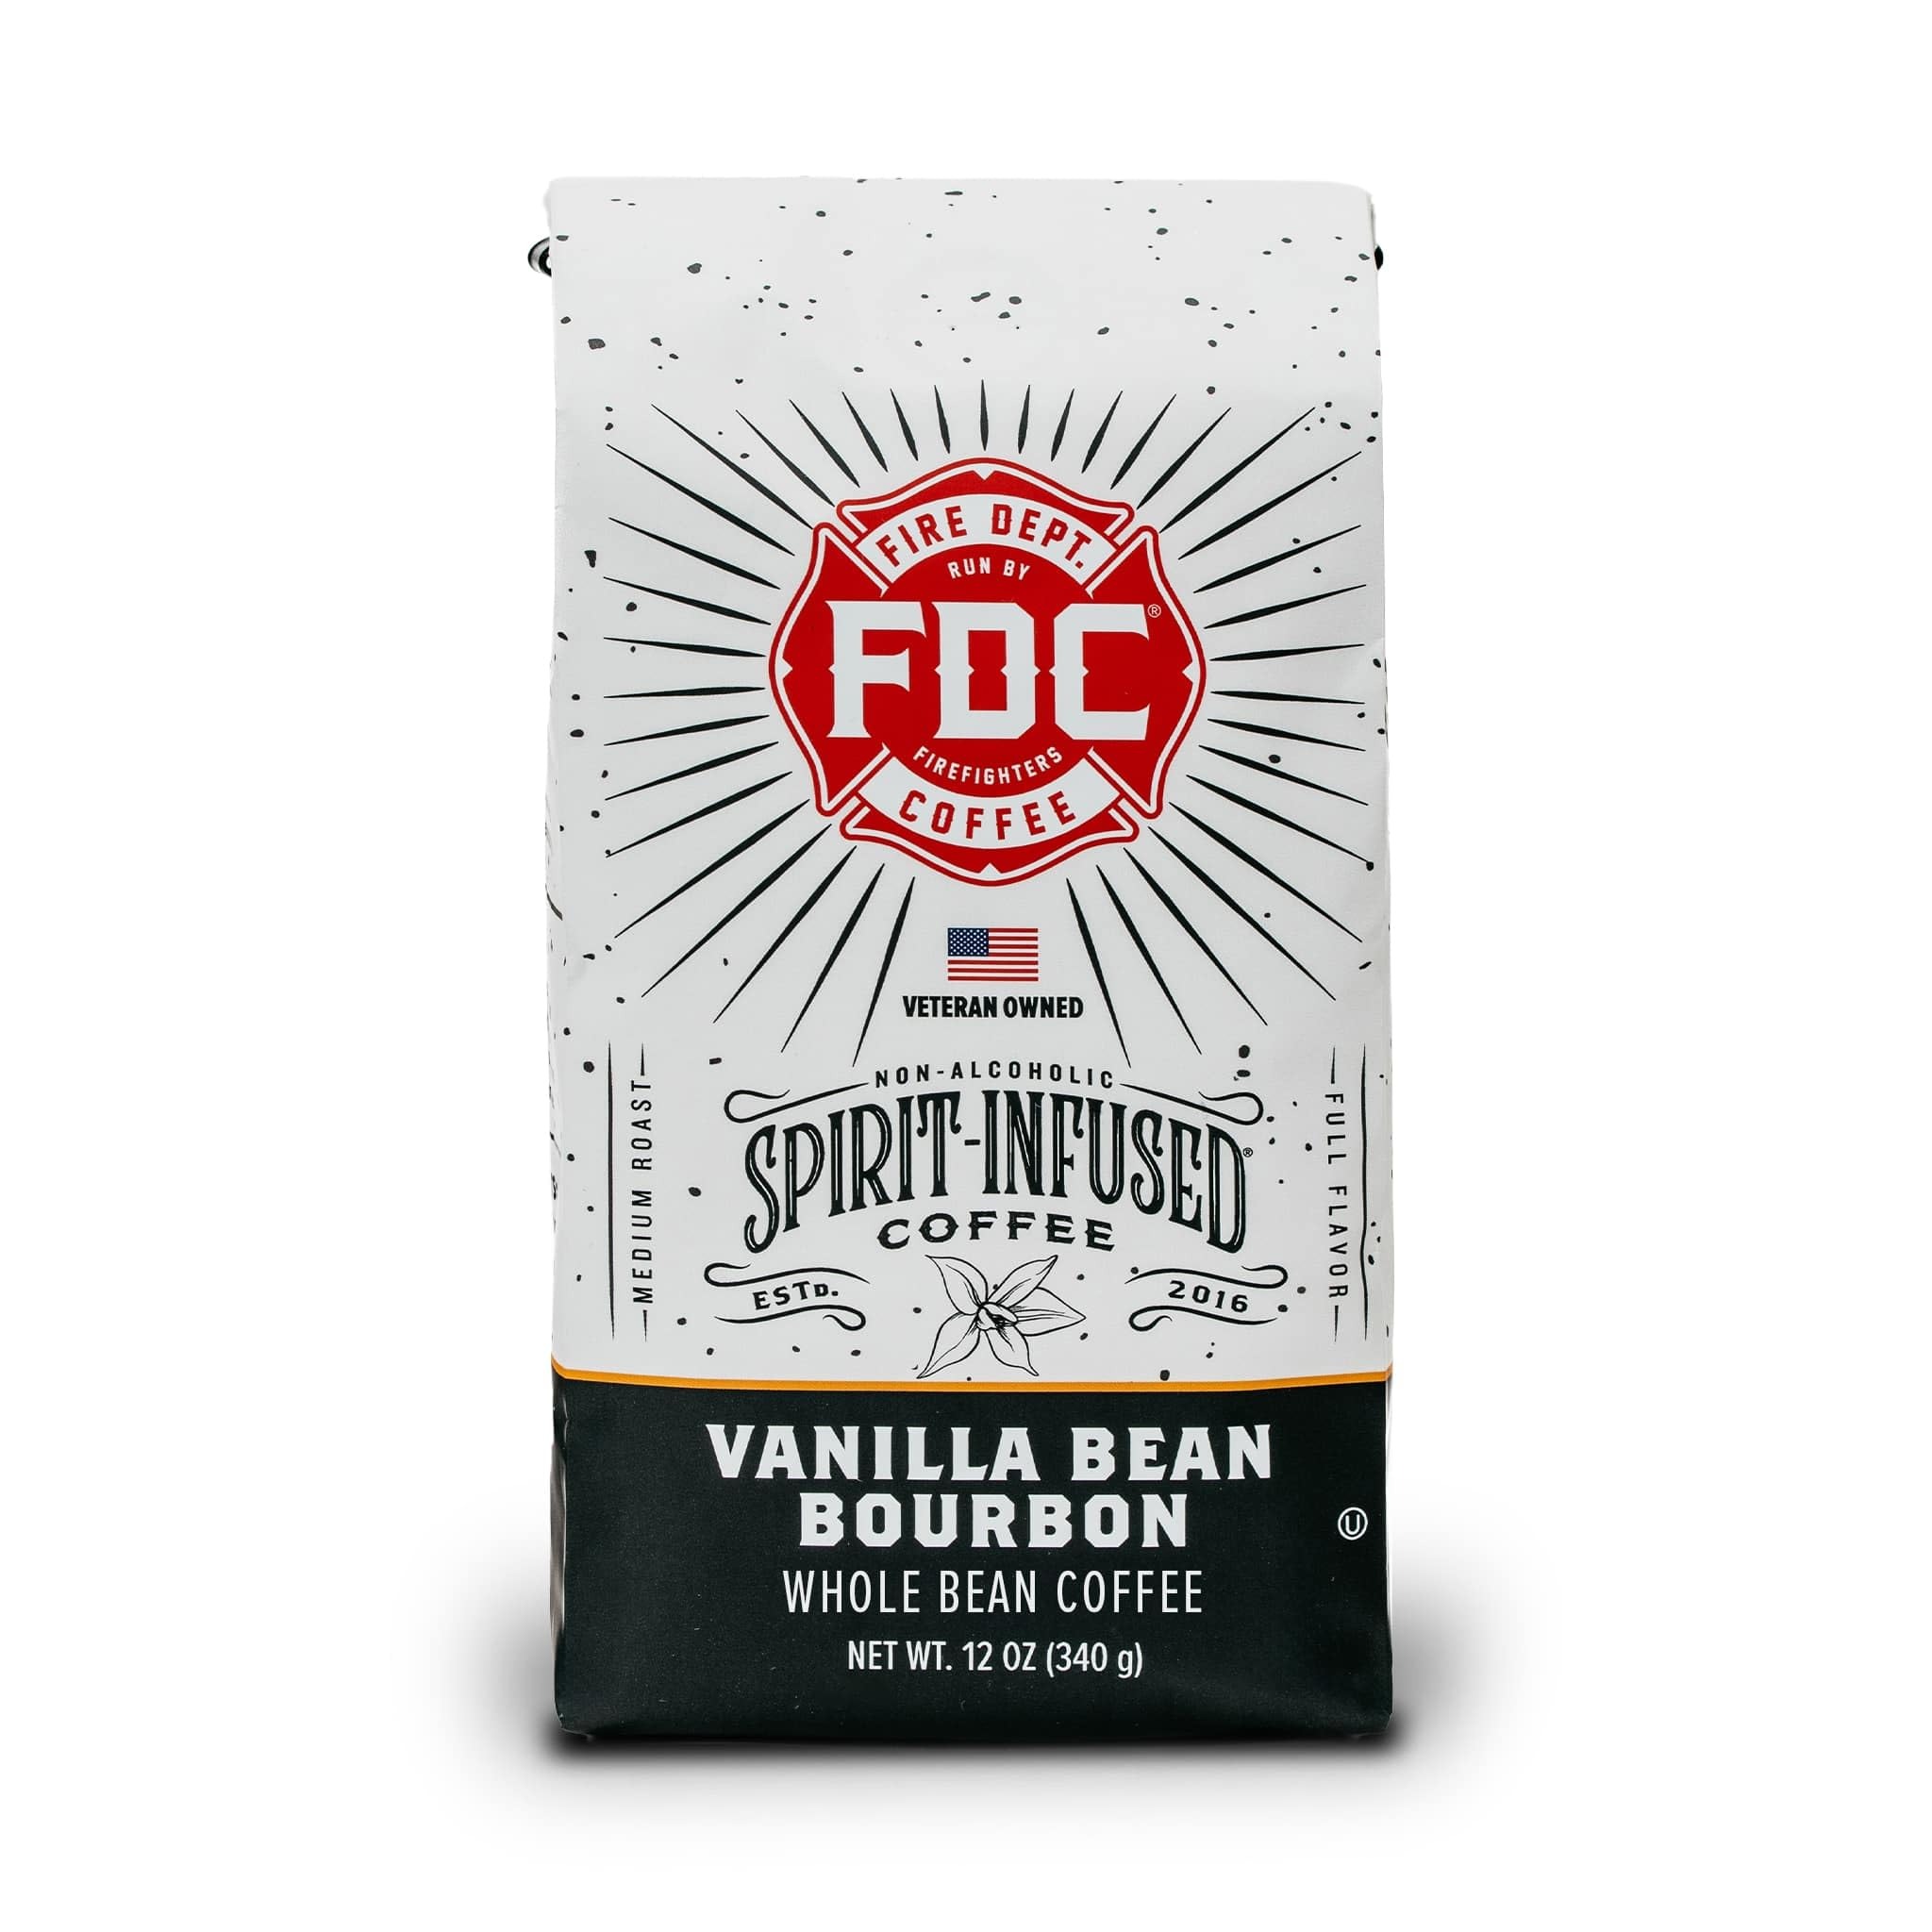
Item Name: Fire Department Coffee - Vanilla Bourbon Coffee - Gives Back to Firefighters - Vanilla Bean Bourbon Infused Whole Bean - Non-Alcoholic - Roasted in the USA - Veteran Owned - 12 oz
Bullet Point 1: Vanilla Bourbon Bean Infused: Experience coffee like never before with our non-alcoholic Vanilla Bean Bourbon Infused Coffee. Crafted using a proprietary spirit infusion process, our Vanilla Bean Bourbon grounds are highlighted by rich vanilla & premium bourbon taste thanks to our unique method that infuses flavor while removing the alcohol content.
Bullet Point 2: Brand Mission: Veteran-owned and NaVOBA certified, Fire Department Coffee prioritizes giving back to our fellow firefighters and first responders who've become sick or injured while on the job. We proudly roast our beans right here in the USA, embodying the dedication and spirit of America's firefighters in every cup.
Bullet Point 3: Premium Coffee: Experience the richness of our handcrafted coffee. Small batch and roasted without sugar, preservatives, or soy, ensuring a pure and satisfying brew.
Bullet Point 4: All-Call Brewing Compatibility: Whether you're gearing up for a long shift or winding down after a day of valor, our whole bean coffee is your go-to no matter the call.
Bullet Point 5: 100% Satisfaction: We guarantee 100% satisfaction with your Vanilla Bourbon Infused Coffee. Should you find yourself less than delighted, please don't hesitate to reach out to us. Our dedicated team is ready and eager to assist you in any way possible. We sincerely appreciate your support.
Product Description: Fire Department Coffee's Vanilla Bean Bourbon Infused Coffee has a unique combination of rich vanilla bean and real bourbon. Whether you're starting your day or taking a moment to unwind, this non-alcoholic roast promises a delightful journey for your taste buds. Fire Department Coffee gives back to support firefighters and first responders who have become sick or injured on the job.
Value: 12.0
Unit: Ounce

Price: 17.99